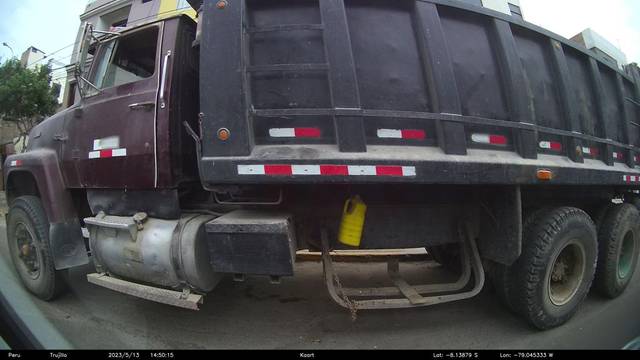
Region: Peru
Coordinates: -8.139, -79.045